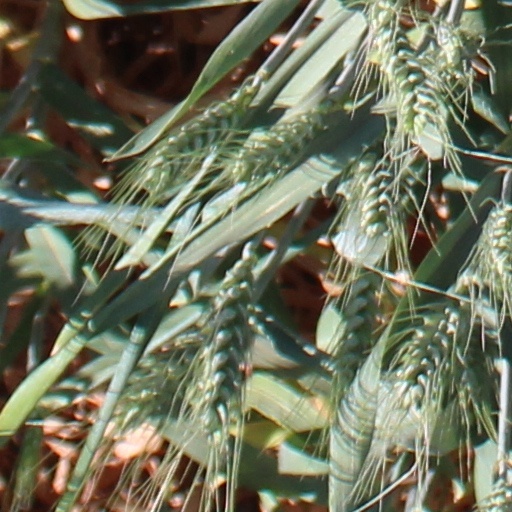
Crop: wheat